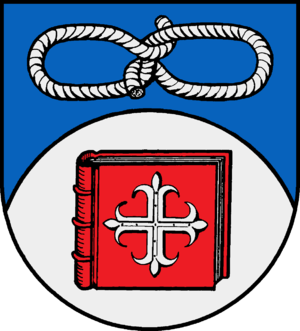
Blekendorf
Coat of arms of Blekendorf
Blekendorf er en by og kommune i det nordlige Tyskland, beliggende i Amt Lütjenburg i den nordøstlige del af Kreis Plön. Kreis Plön ligger i den østlige/centrale del af delstaten Slesvig-Holsten.